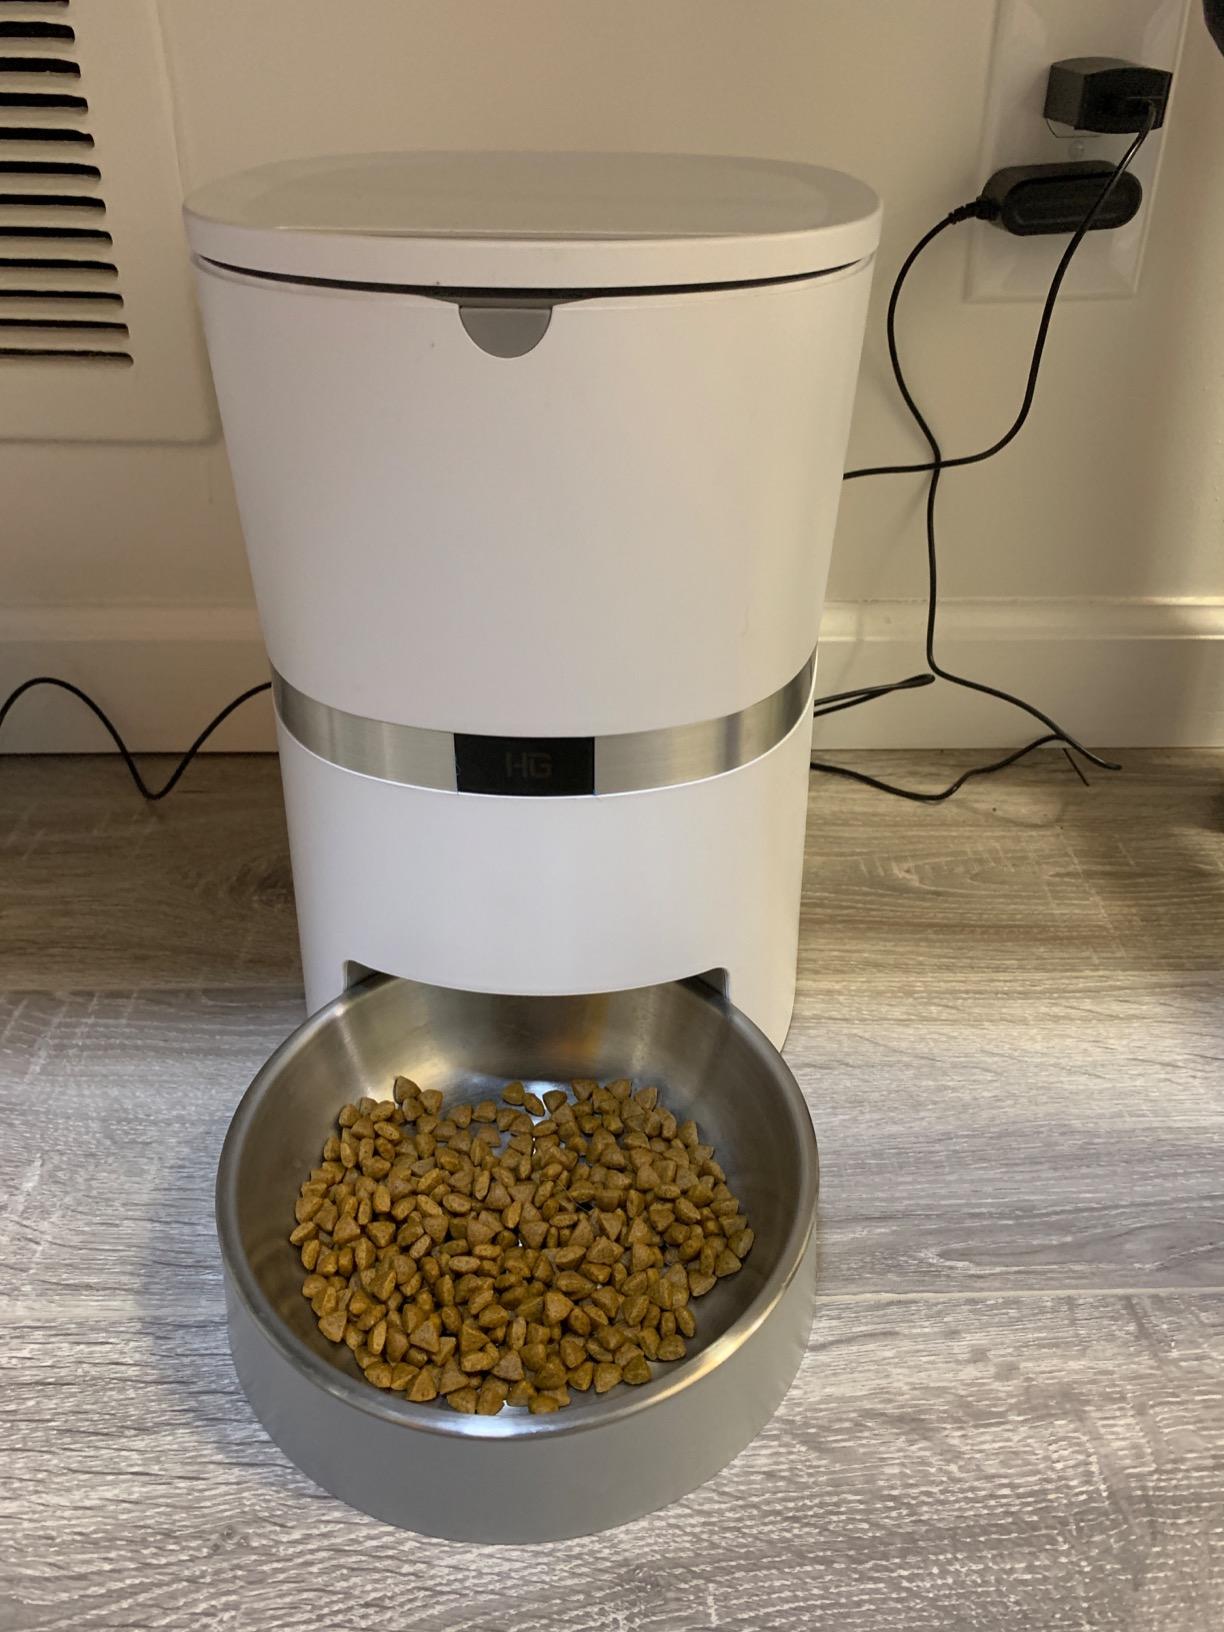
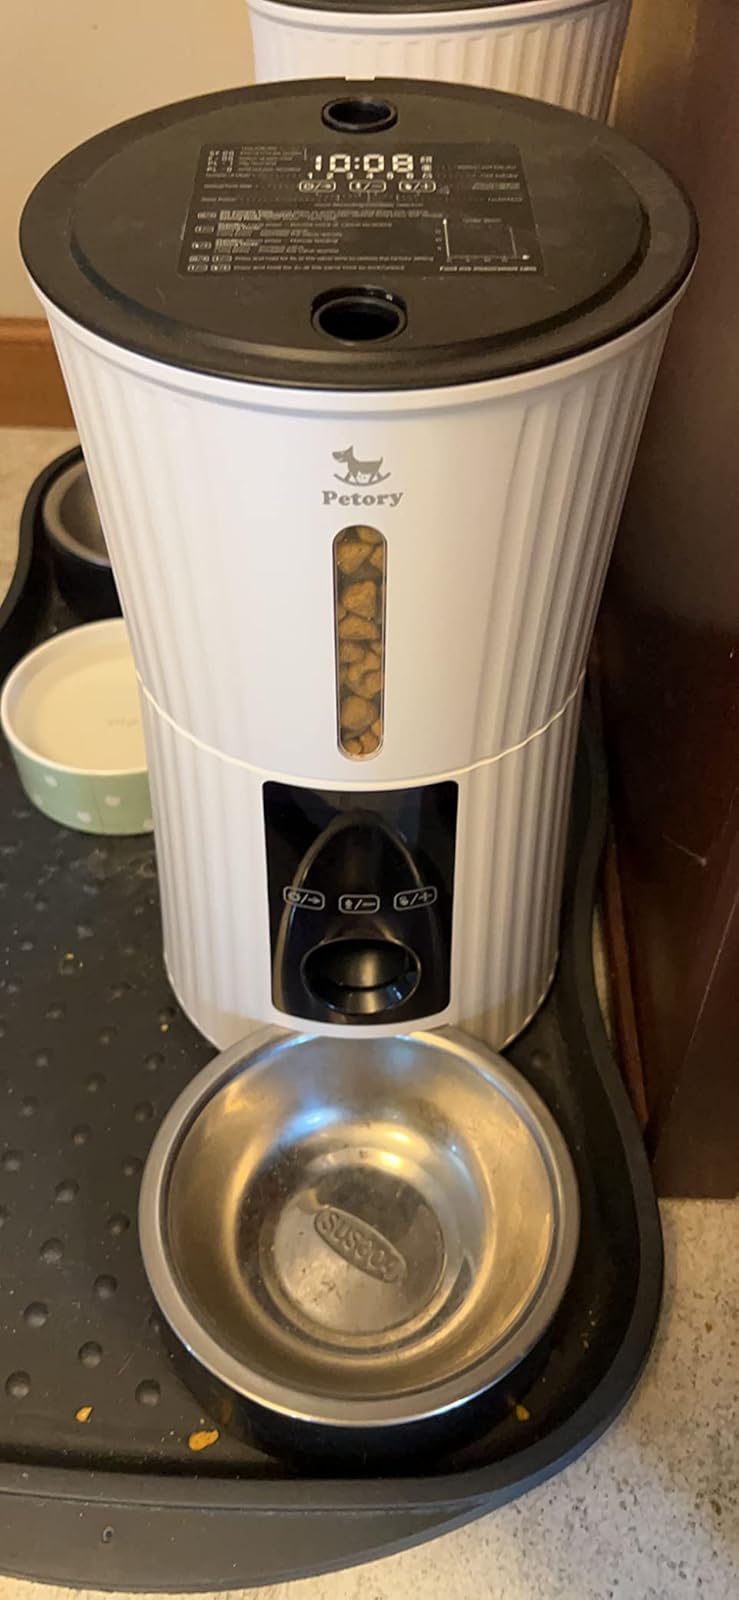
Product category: items_feeder
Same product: no